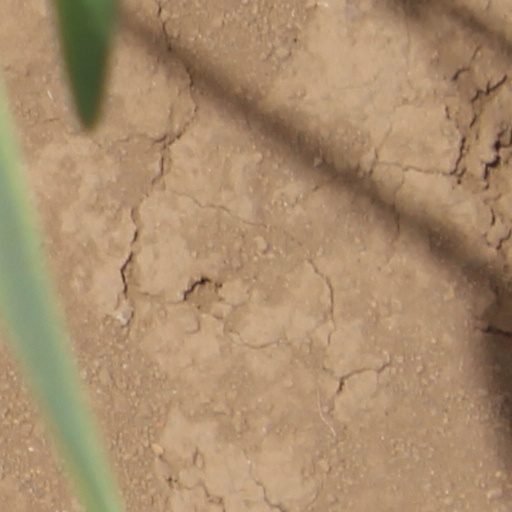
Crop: wheat